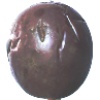
Label: Passion Fruit 1